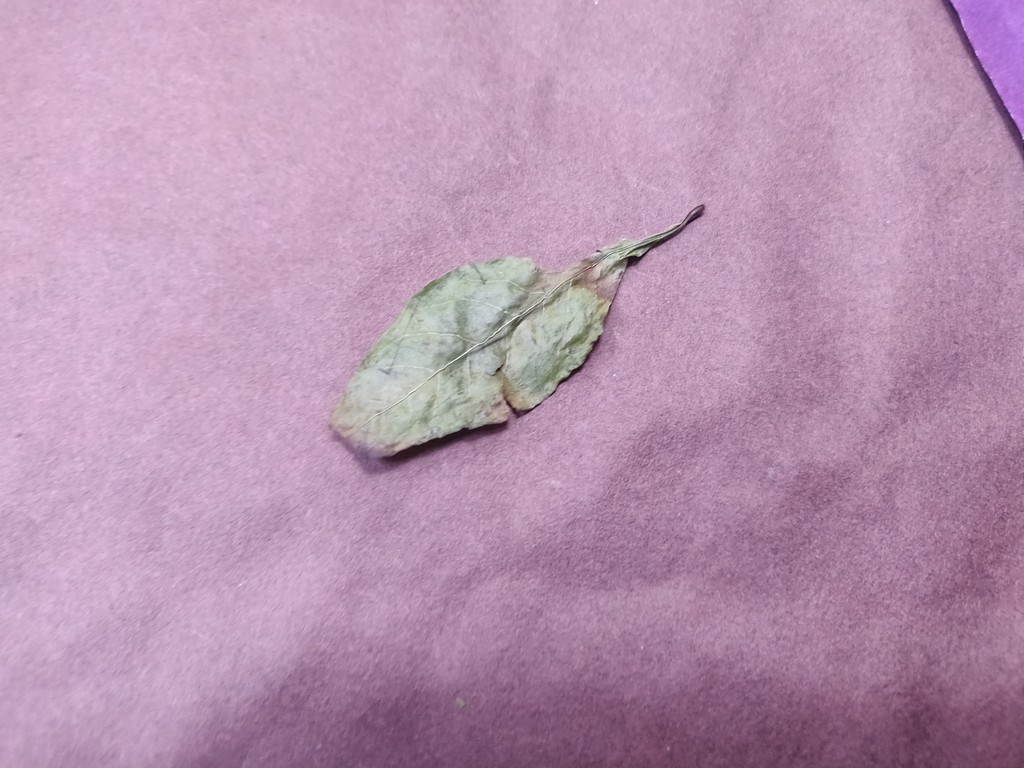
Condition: Dried
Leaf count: single
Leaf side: unknown